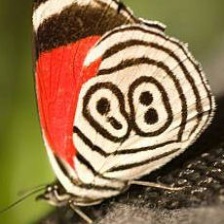
Species: AN 88